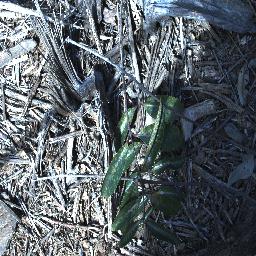
Label: rubber_vine